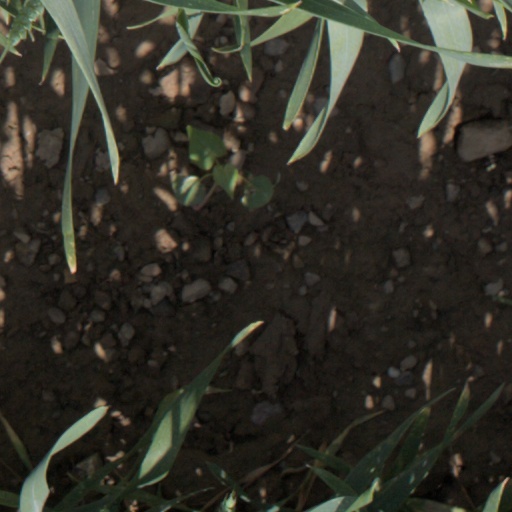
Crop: wheat